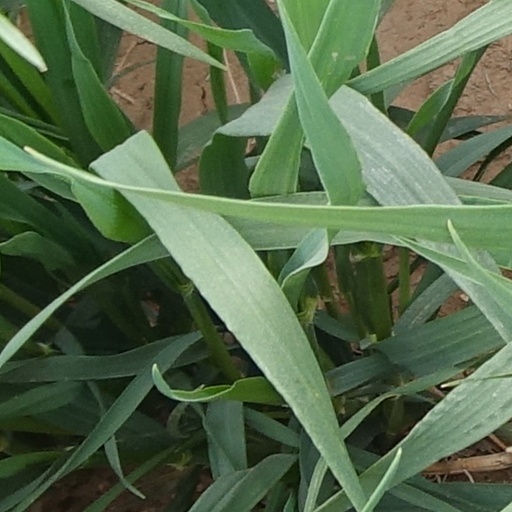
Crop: wheat